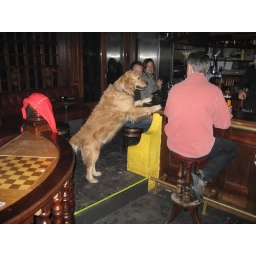
dog in bar